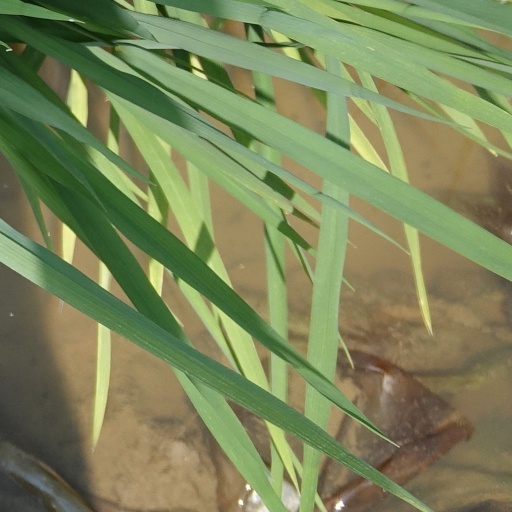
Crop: rice